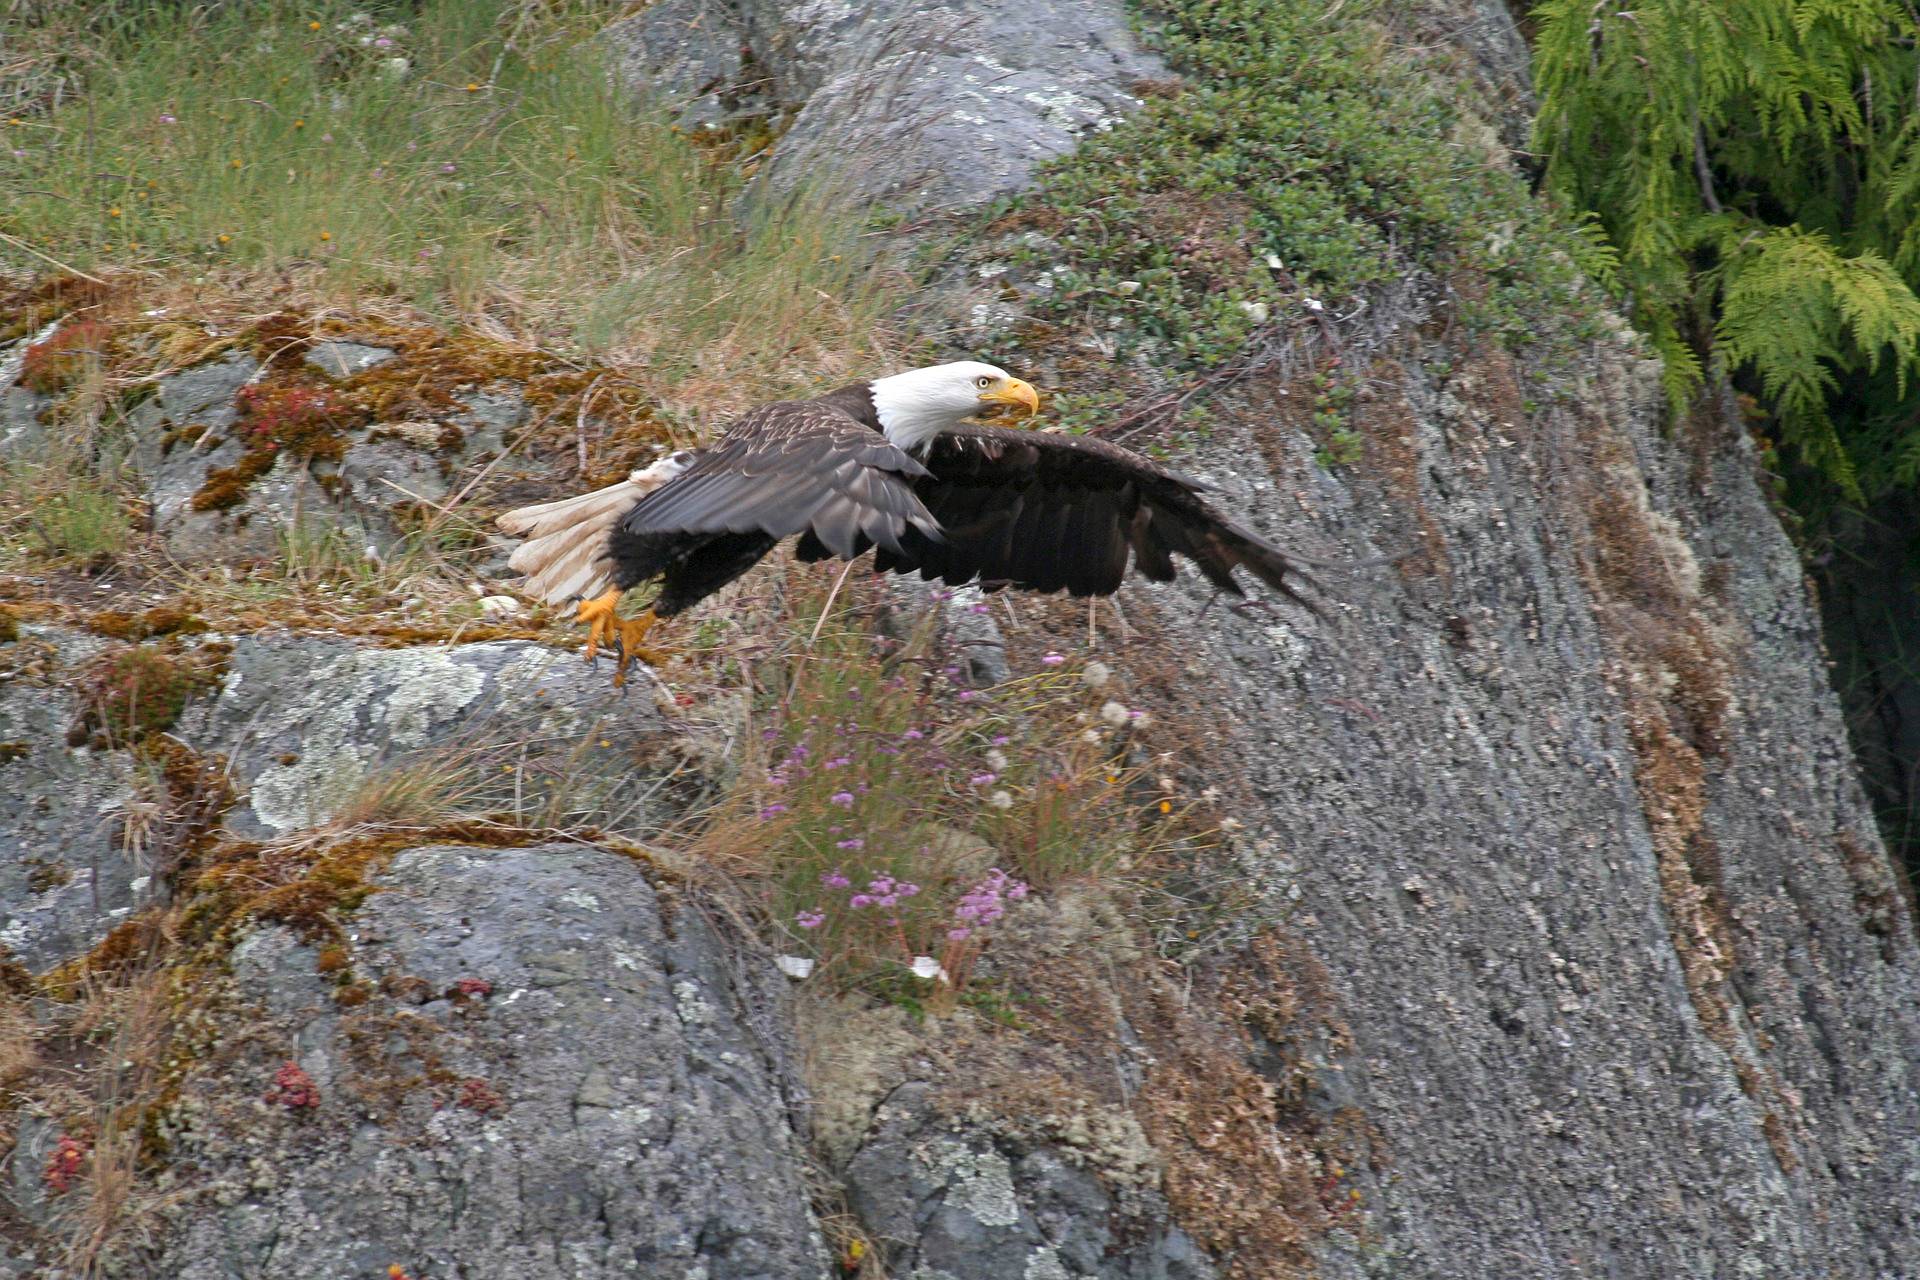
animals, bird, bald eagle, bird of prey, eagle, accipitriformes, beak, wildlife, accipitridae, organism, condor, vulture, wing, falconiformes, rock, sea eagle, egyptian vulture